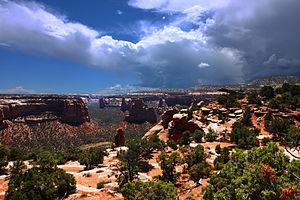
Le Colorado National Monument est un monument national américain, situé dans le Colorado aux États-Unis. D'une superficie de 83 km², il a été créé le 24 mai 1911. Il s’agit d’une région désertique élevée sur le plateau du Colorado, abritant des canyons à parois abruptes creusés profondément dans des formations rocheuses de grès et de granit, de gneiss et de schiste. La ville la plus proche est Fruita.